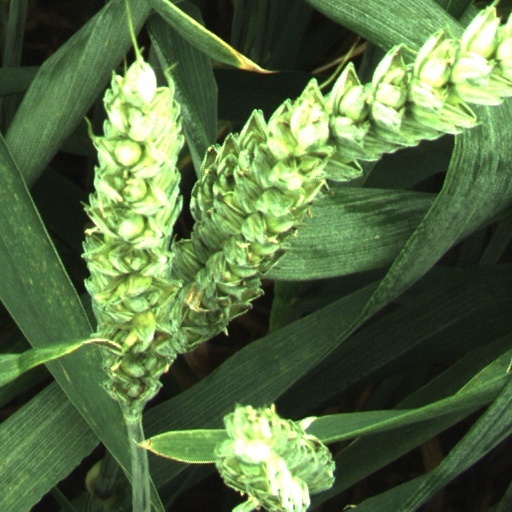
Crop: wheat